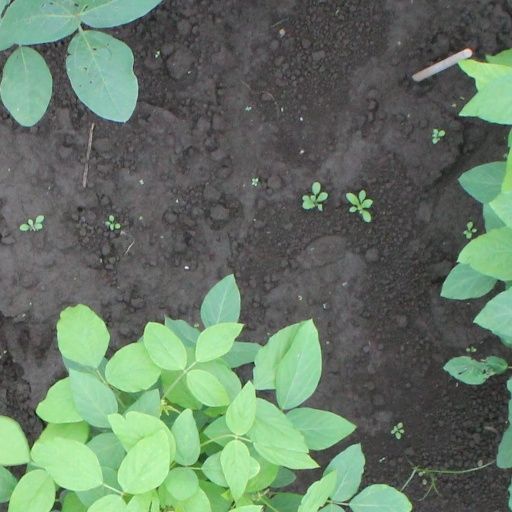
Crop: soybean